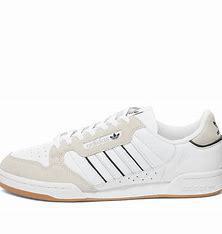
Brand: Adidas
Model: Continental 80 Stripes